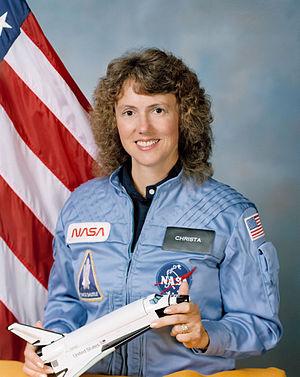
Février
Sharon Christa Corrigan McAuliffe, née le 2 septembre 1948 à Boston dans le Massachusetts et morte le 28 janvier 1986 dans l'accident de la navette spatiale Challenger, était une professeur de sciences sociales au lycée de Concord et astronaute américaine qui était destinée à être la première civile à aller dans l’espace.